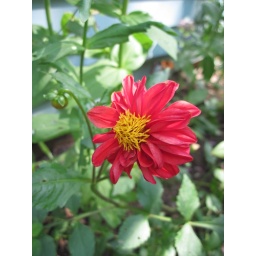
Found this in the flower bed the other day